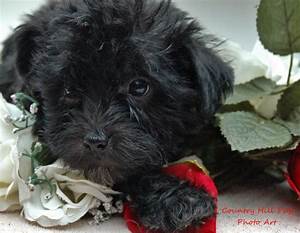
Label: cane